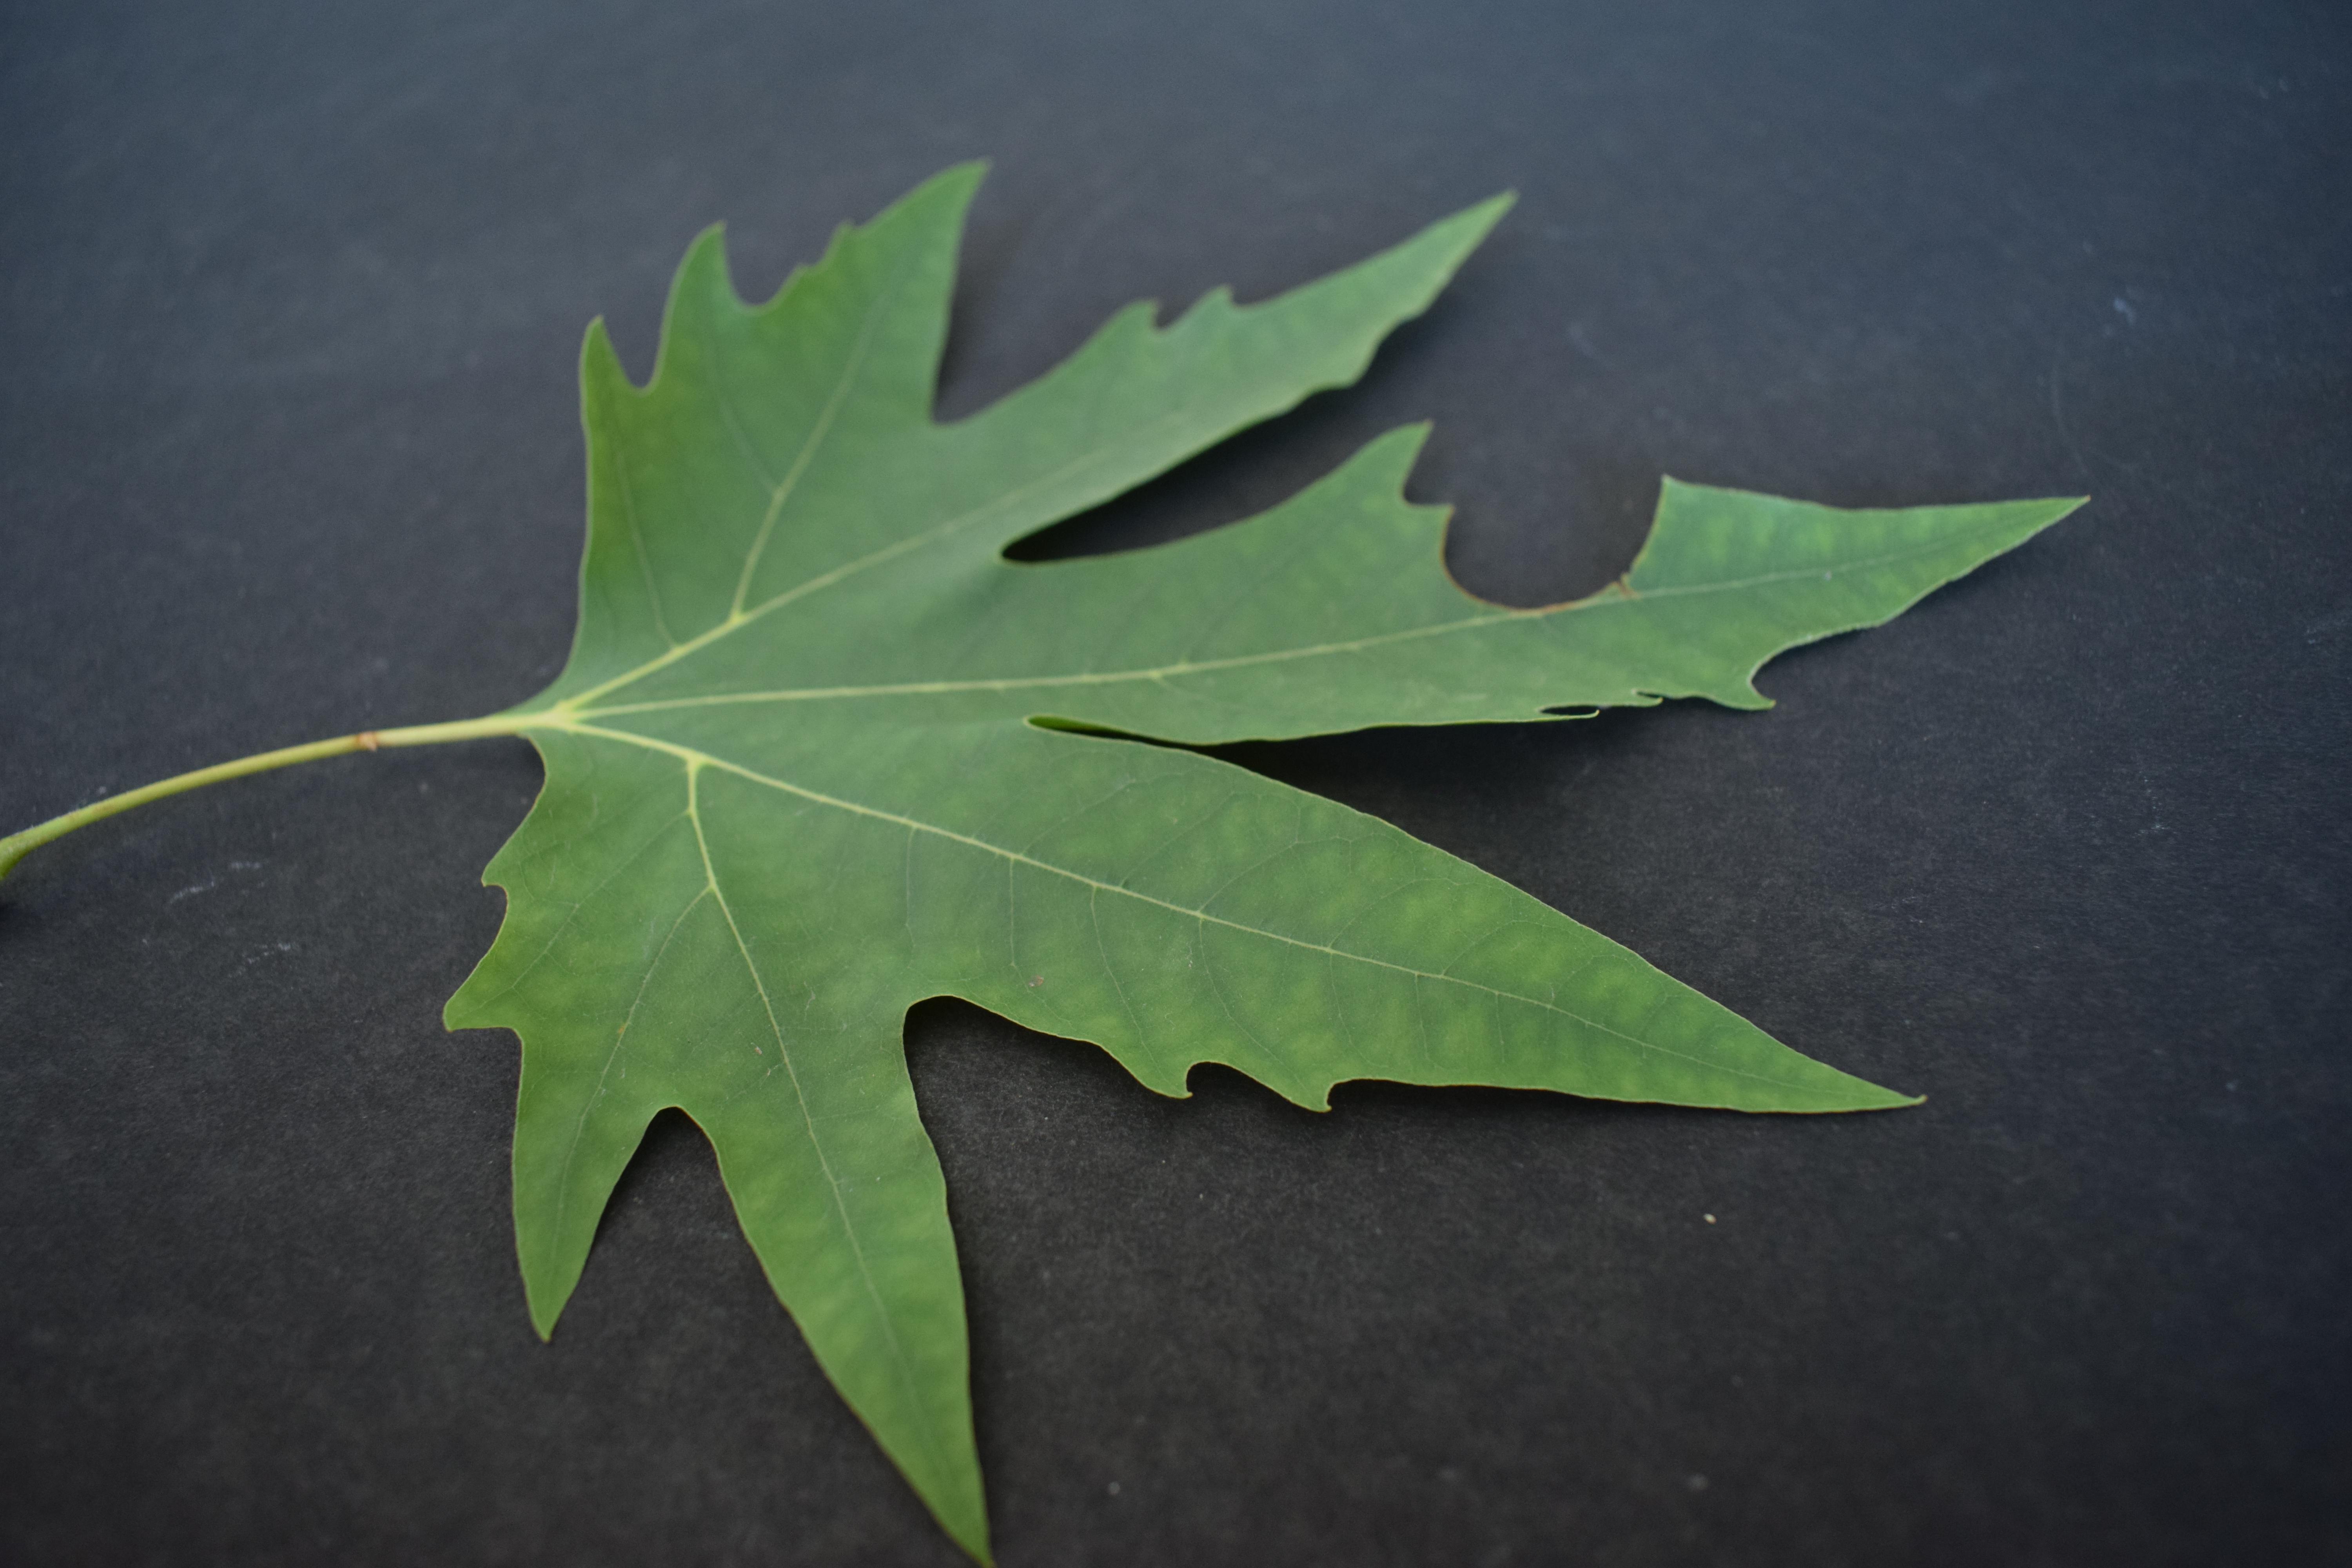
Plant species: Chinar